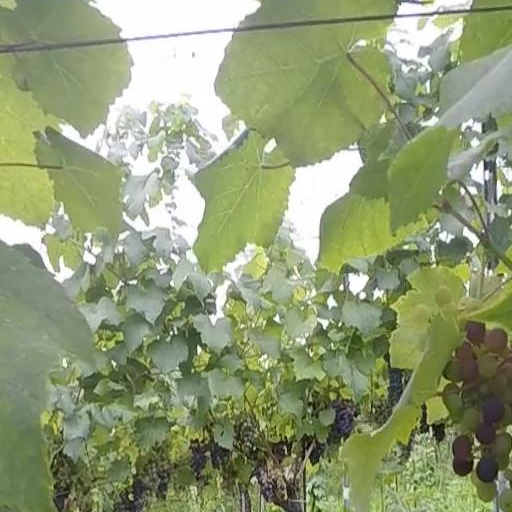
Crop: grape